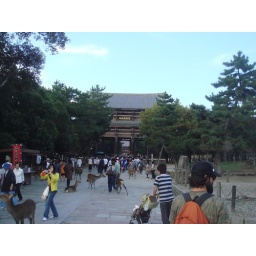
Nara's famous Todai-ji temple, the largets standing wooden structure in the world.